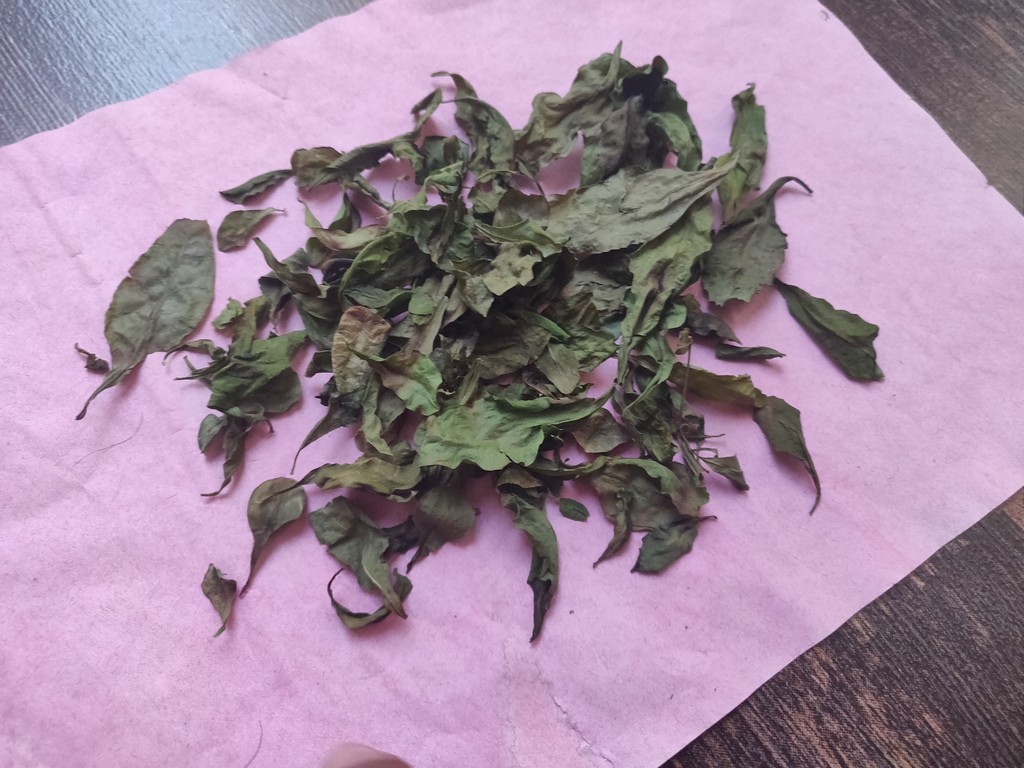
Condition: Dried
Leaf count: multiple
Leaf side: unknown